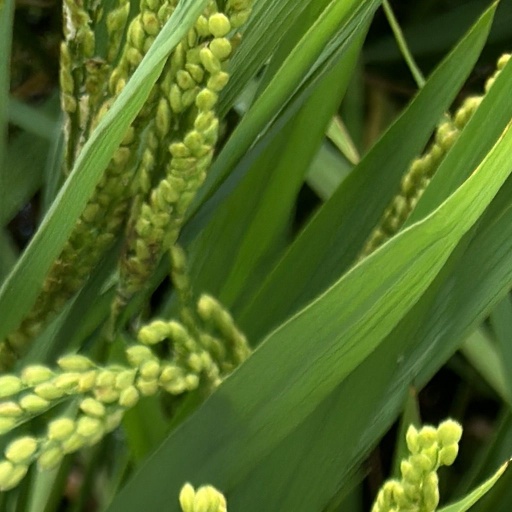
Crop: rice